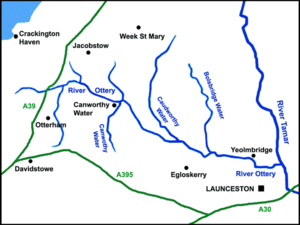
L'Ottery est un affluent de la Tamar, un fleuve de Cornouailles, dans le sud-ouest de l'Angleterre.